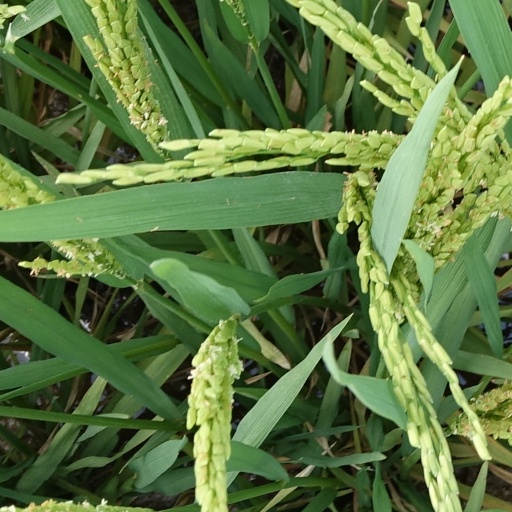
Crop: rice